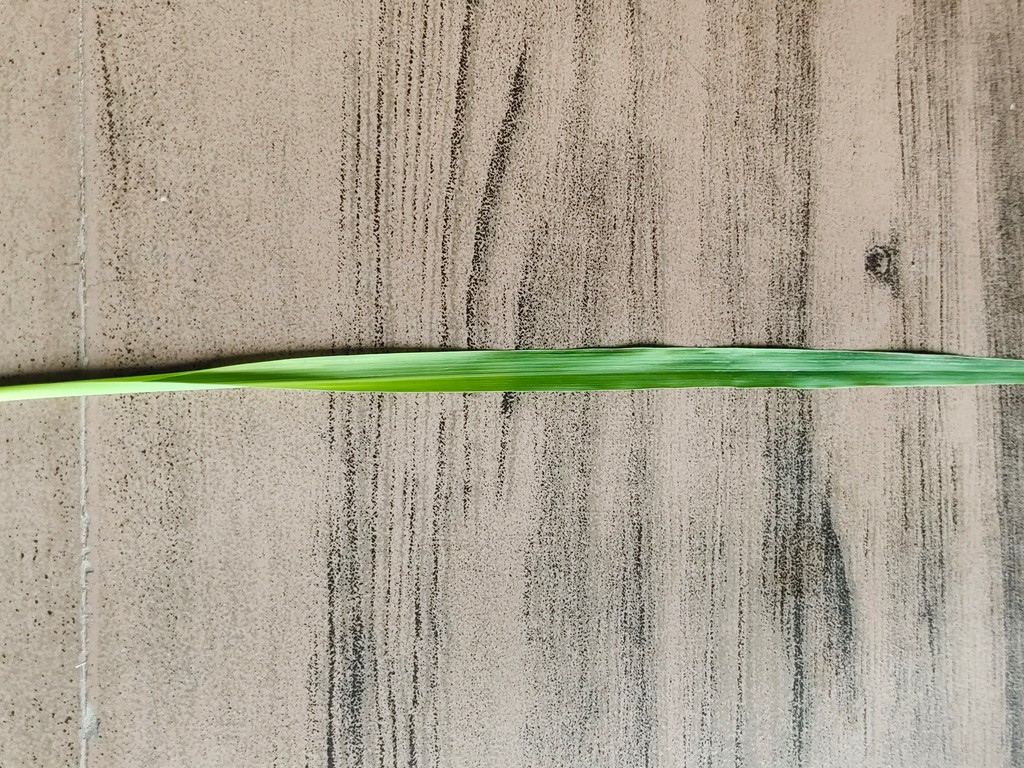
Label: Healthy